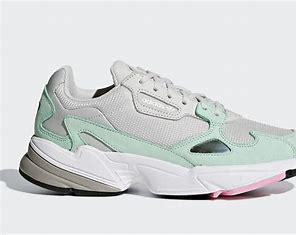
Brand: Adidas
Model: Falcon